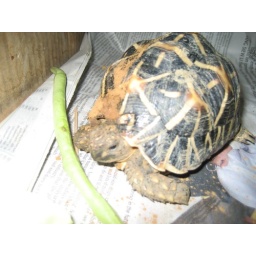
the tortoise is injured by a naughty dog